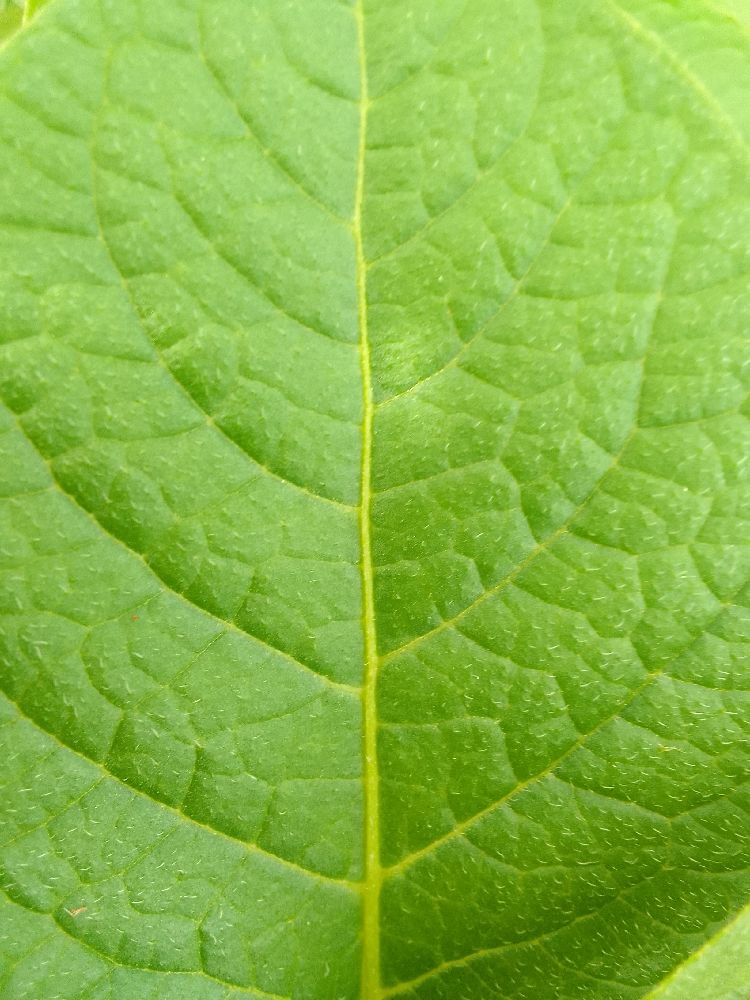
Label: Healthy